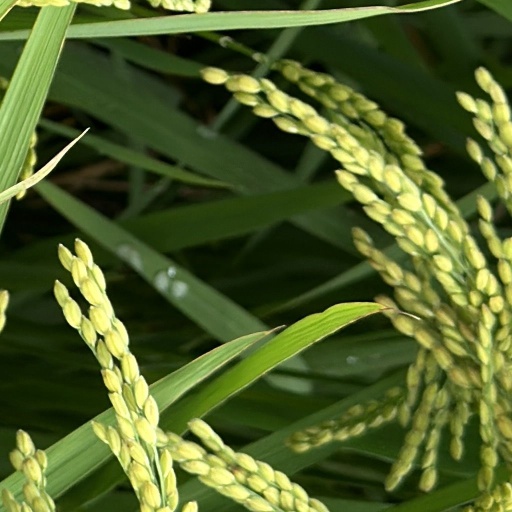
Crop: rice